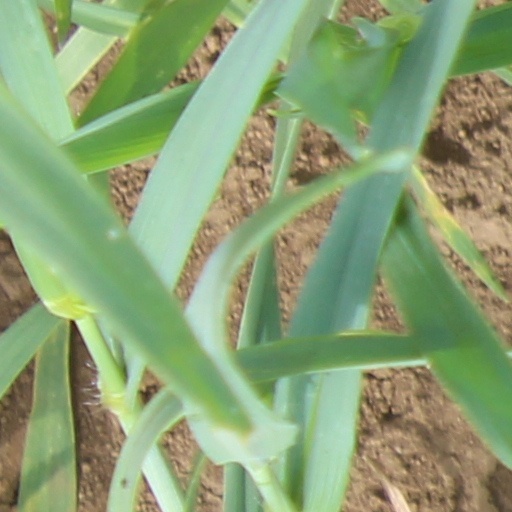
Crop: wheat